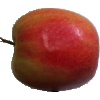
Label: apple_pink_lady